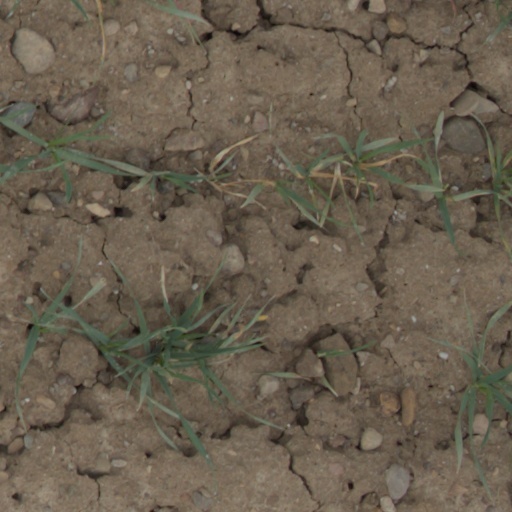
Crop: wheat